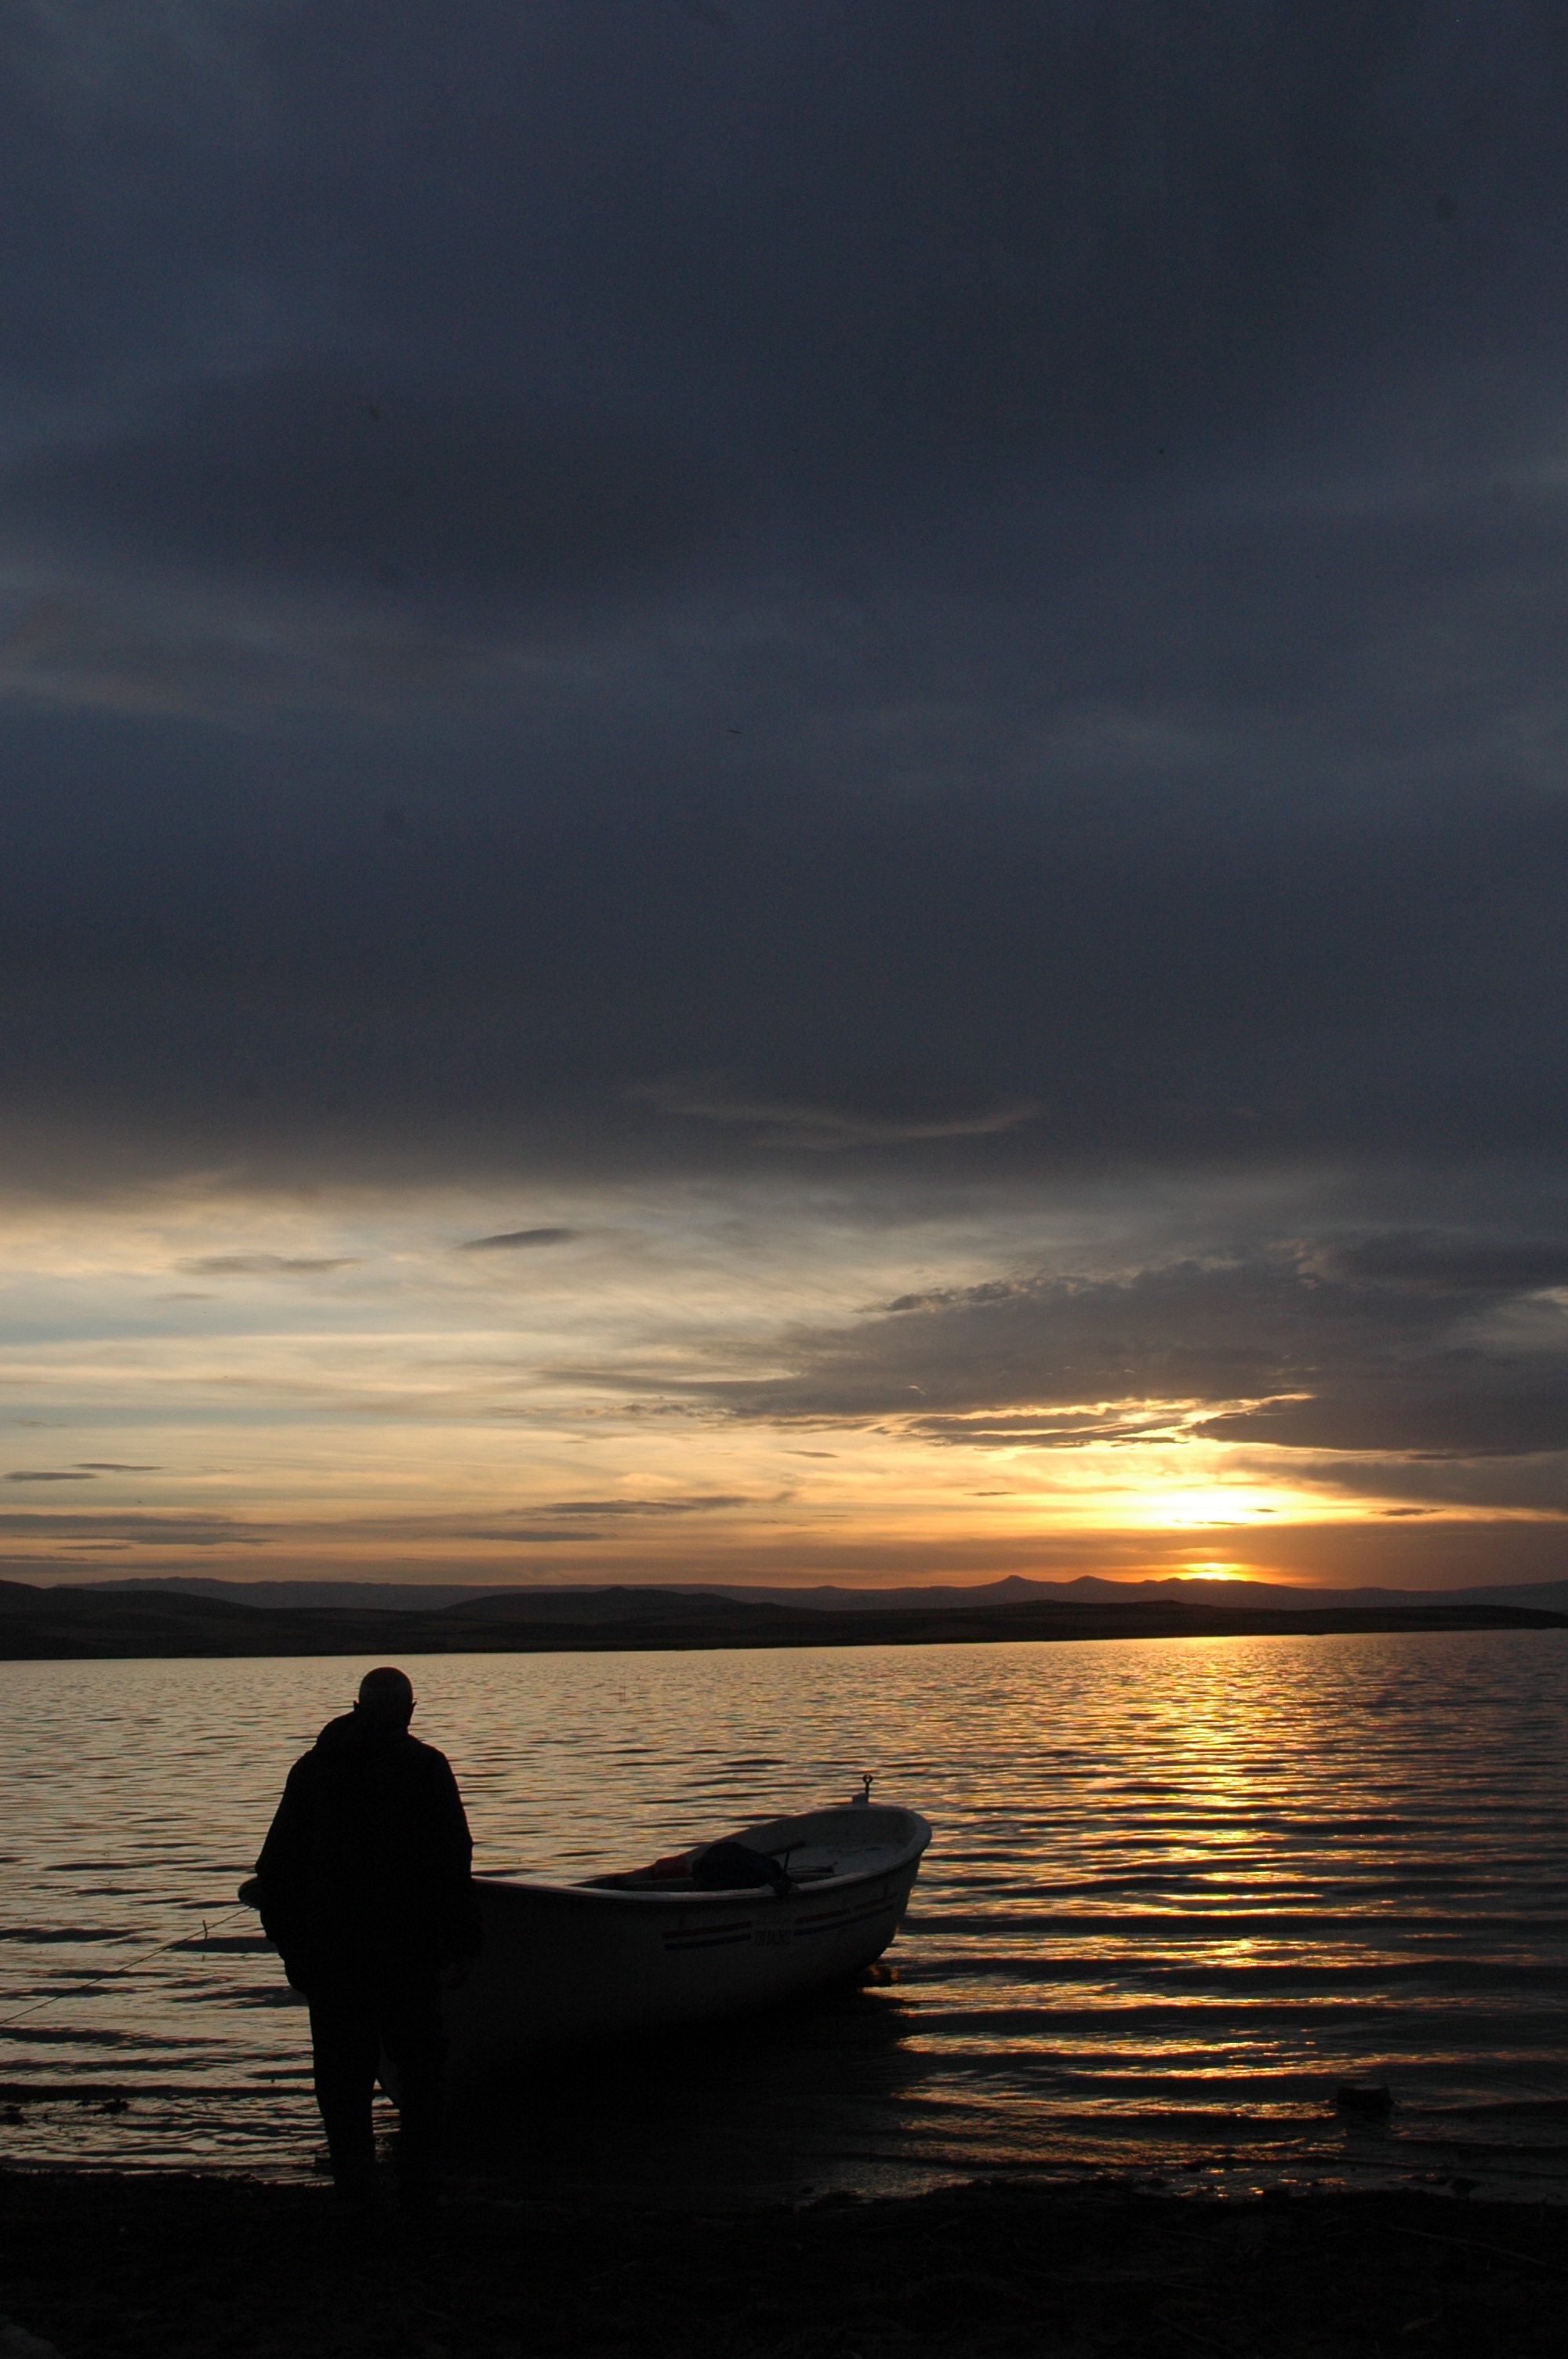
beach, sea, coast, ocean, horizon, silhouette, cloud, sky, sunrise, sunset, boat, sunlight, morning, shore, wave, lake, dawn, dusk, evening, reflection, fisherman, bay, body of water, in the evening, afterglow, wind wave